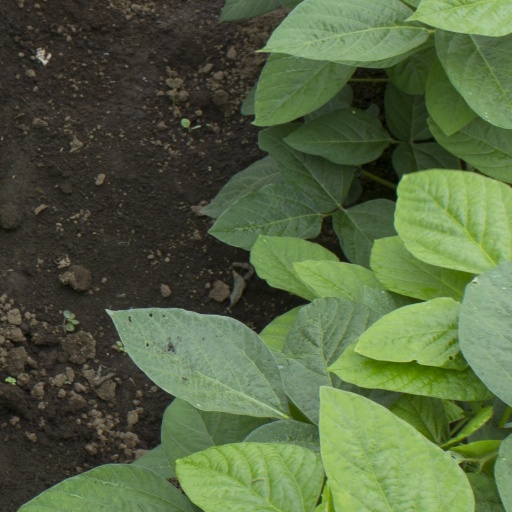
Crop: soybean